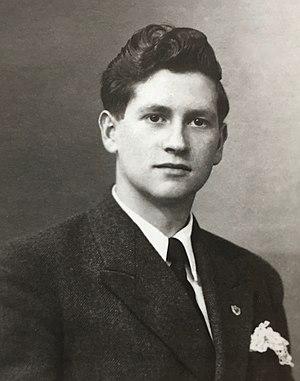
Raymond Gourlin
Raymond Gourlin, né le 24 janvier 1925 à Chaumont et décédé à Reims le 17 août 2017, est un résistant français.